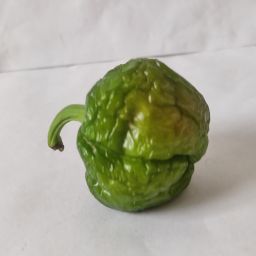
Crop: Bell Pepper
Quality: Old